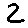
Label: 2